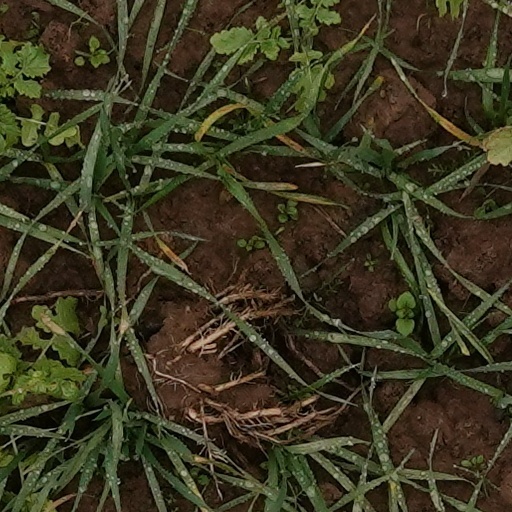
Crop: wheat